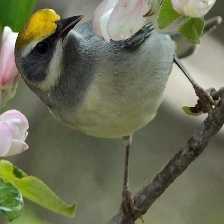
Species: GOLD WING WARBLER
Scientific name: VERMIVORA CHRYSOPTERA